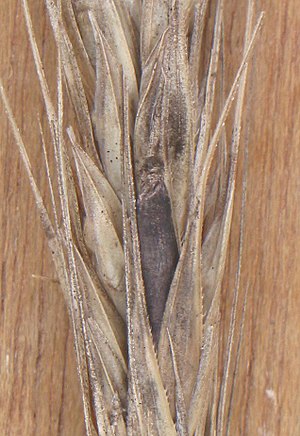
Sordariomycetes
Meldrøjer (Claviceps purpurea) på rug.
Sordariomycetes er en klasse af svampearter, der er inddelt i 14 ordener.